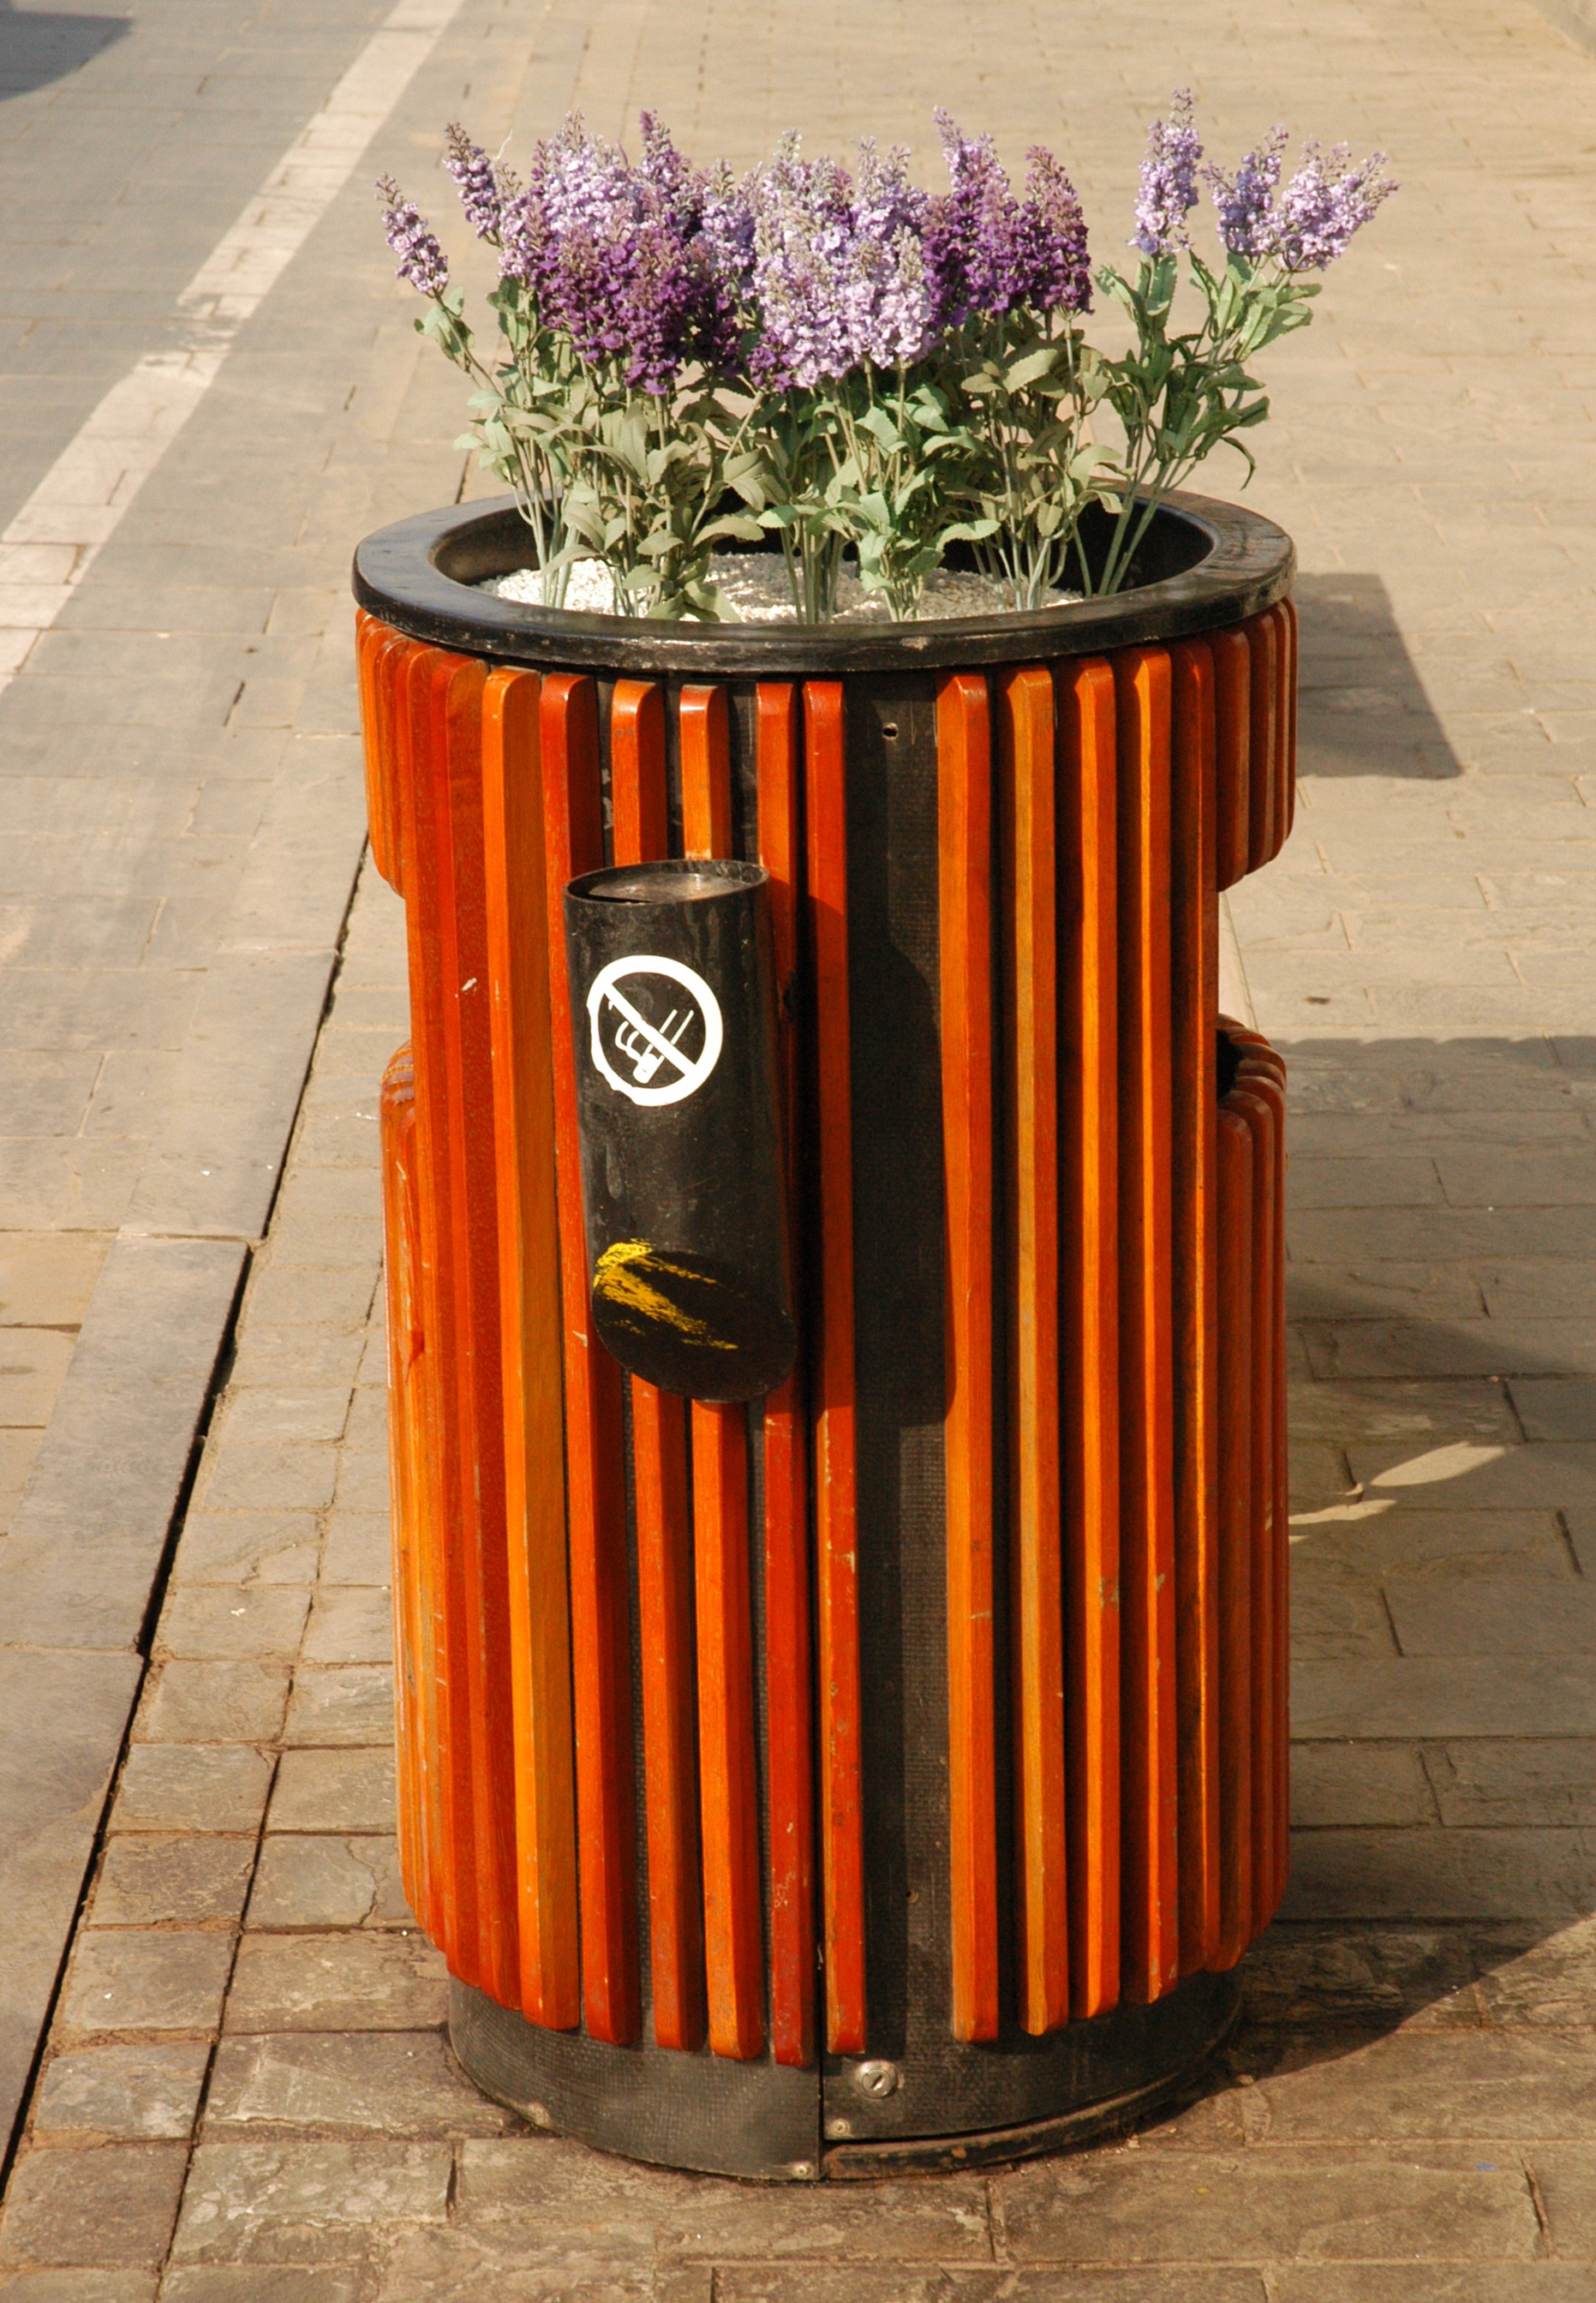
table, wood, flower, red, furniture, flowers, waste, cans, nice, trash, flowerpot, dustbin, garbage can, man made object